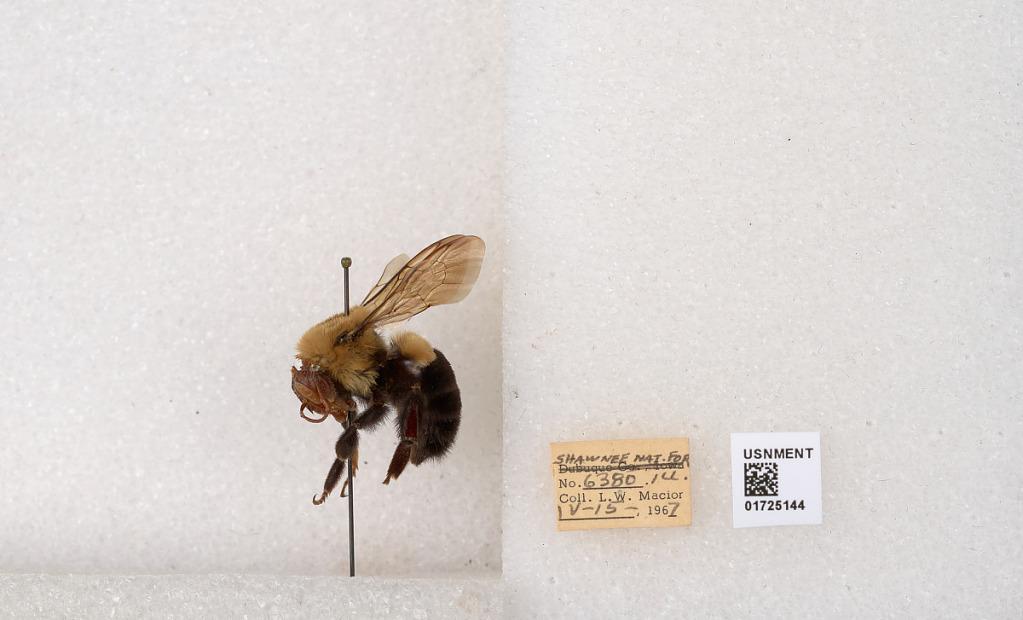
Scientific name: Bombus impatiens Cresson
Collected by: L. Macior
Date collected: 1967-4-15
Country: United States
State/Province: Illinois
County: Johnson
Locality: Shawnee National Forest
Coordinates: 37.5114, -88.8011